Jenna Marbles

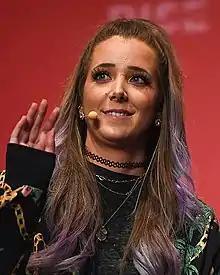
Marbles in 2018

Jenna Nicole Mourey (born September 15, 1986), better known as Jenna Marbles, is an American former YouTuber. Over the span of ten years, her YouTube channel has accumulated approximately 1.8 billion video views and, at its peak, over 20 million subscribers. After apologizing for a series of accusations involving content in her older videos, Marbles announced her indefinite hiatus from the platform in 2020.